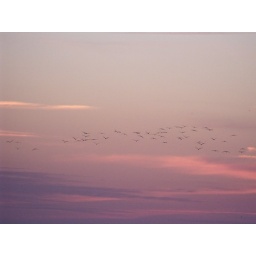
black skimmer flock against the purple dawn sky